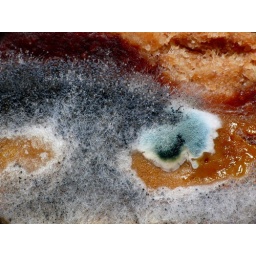
Home made pumpkin pie that sat just a wee bit too long. Blue mold lake near the black forest.